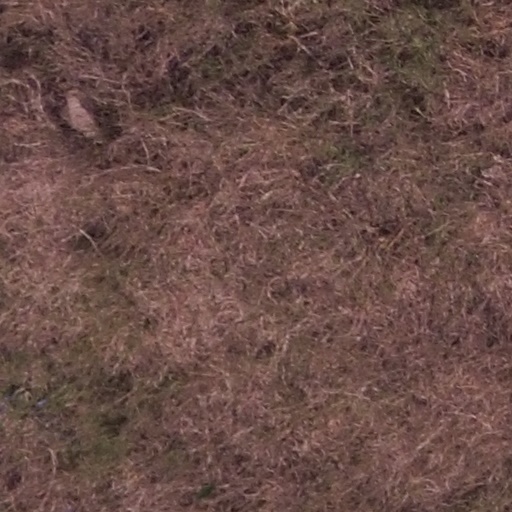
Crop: maize; corn